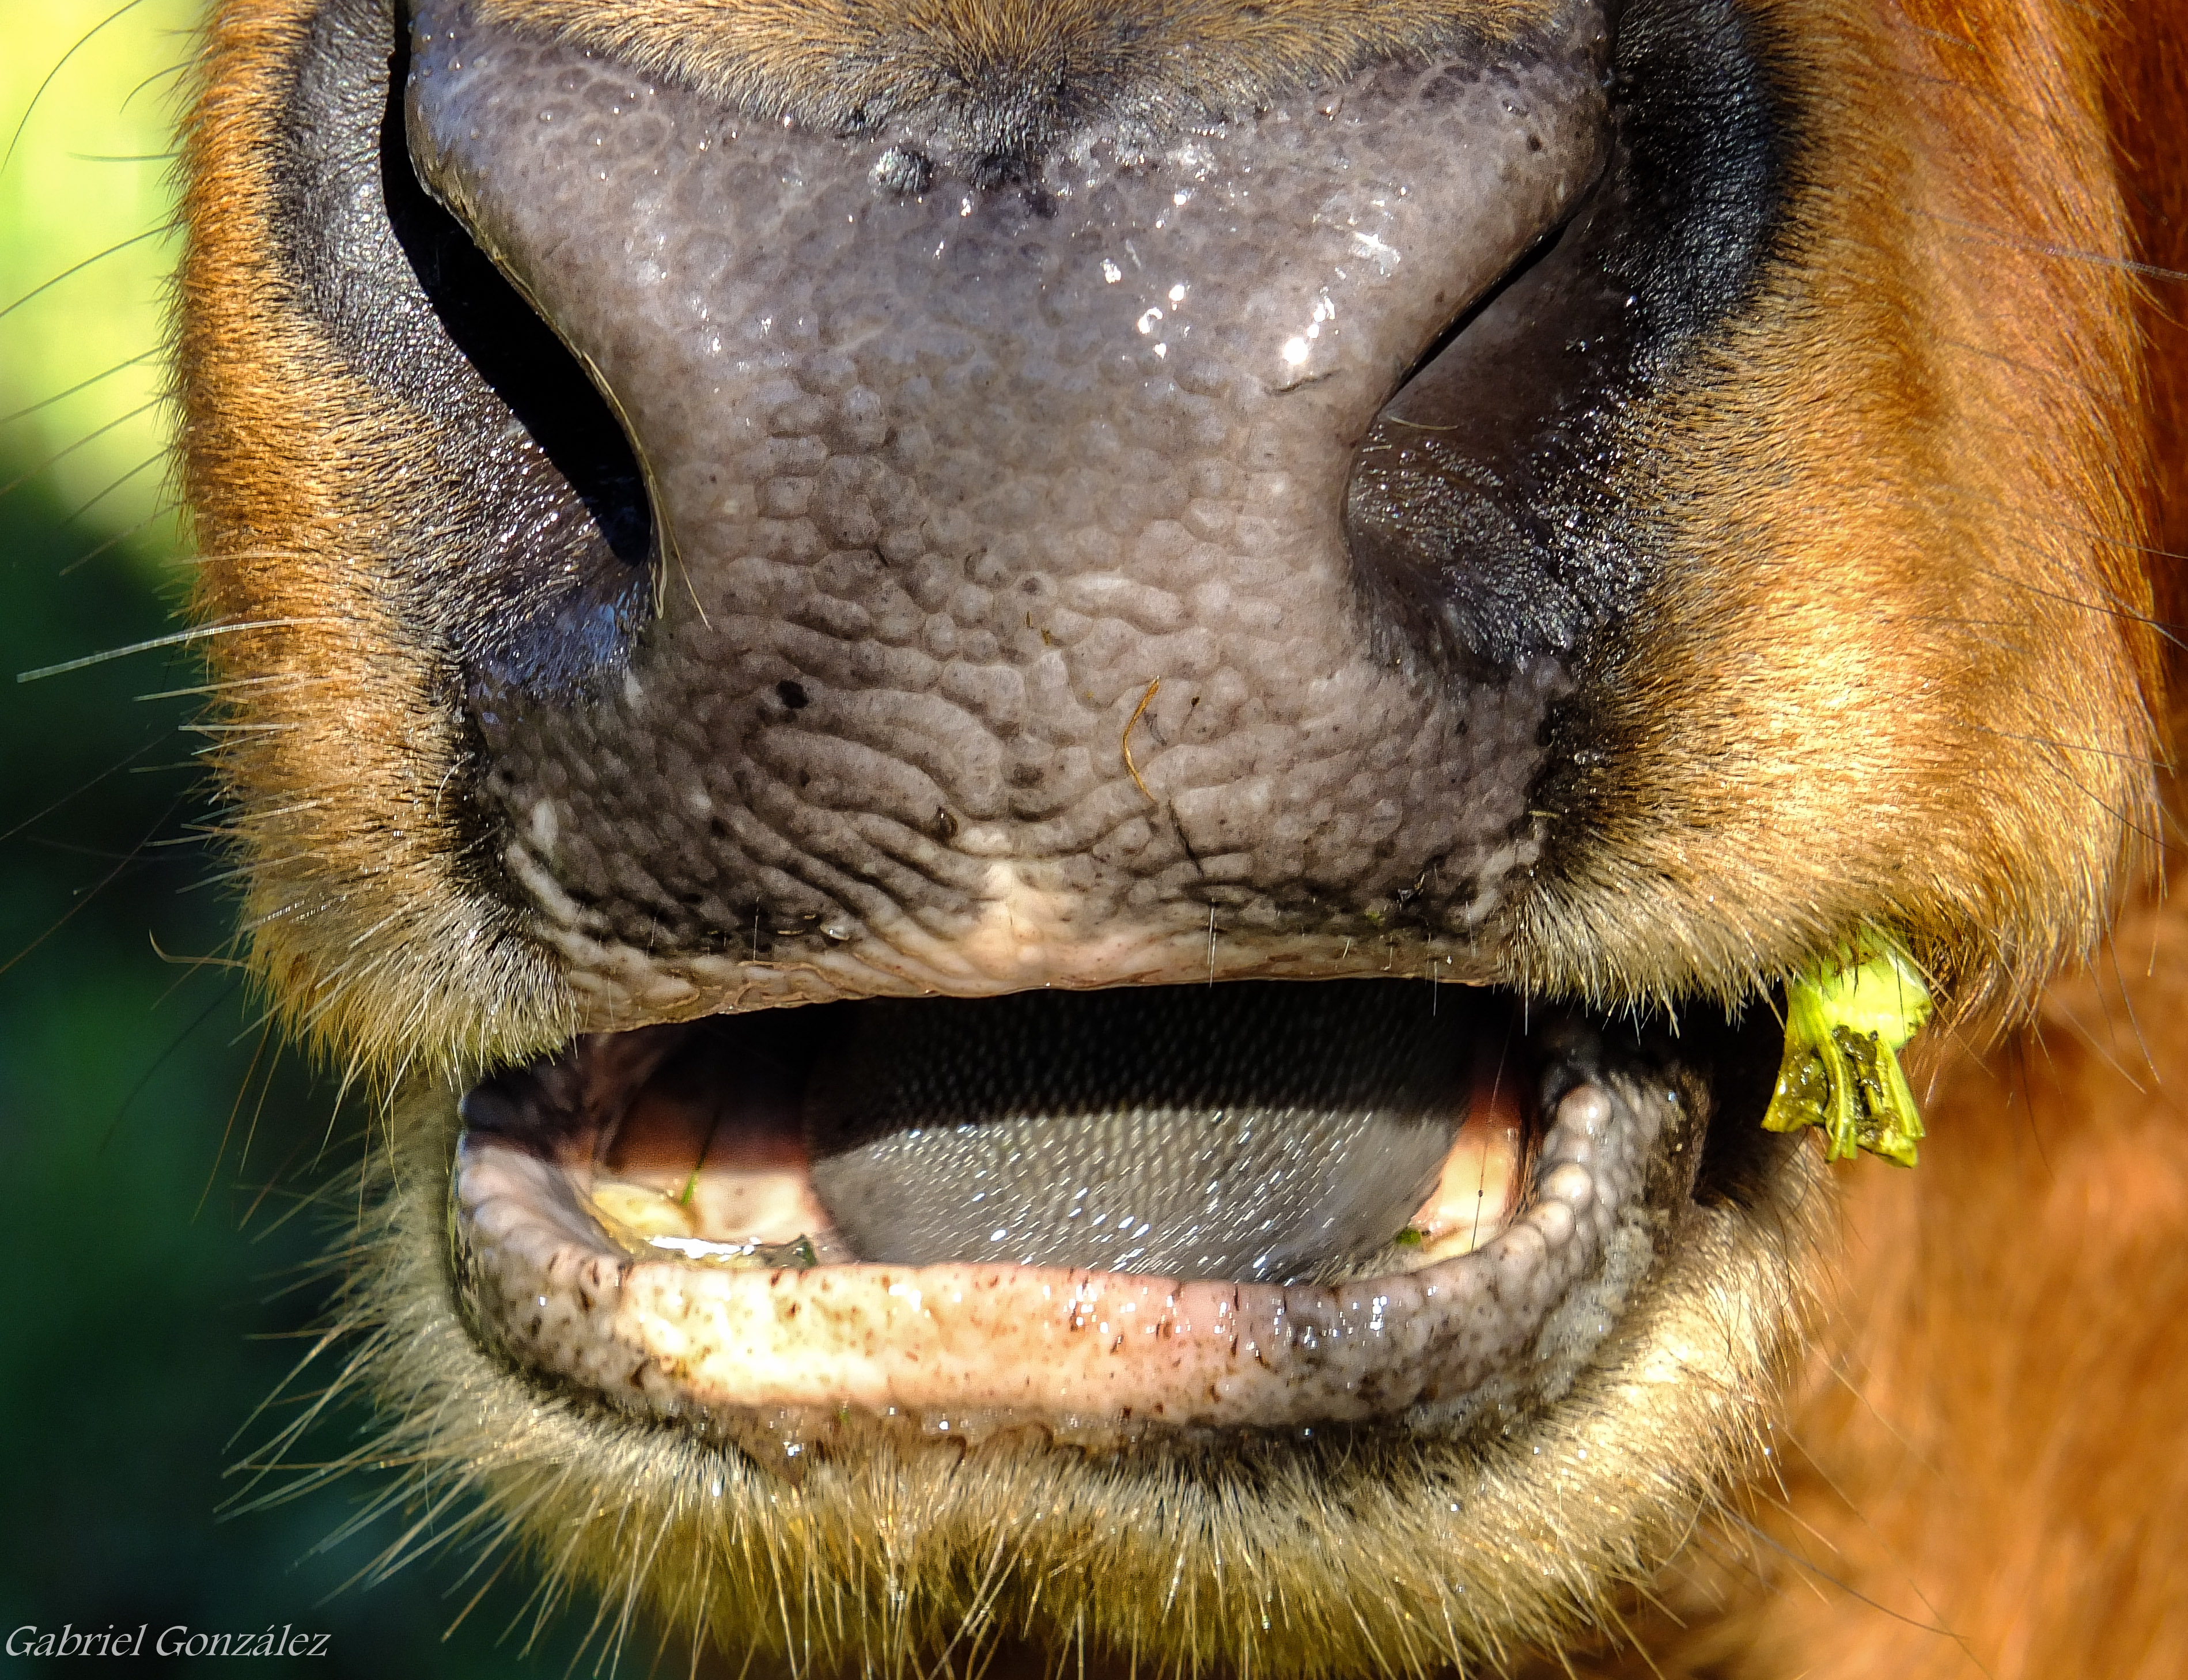
nature, wildlife, cow, mammal, fauna, mouth, close up, nose, snout, eye, animals, head, naturaleza, organ, vaca, ggl1, gaby1, animales, fujifilmxs1, macro photography